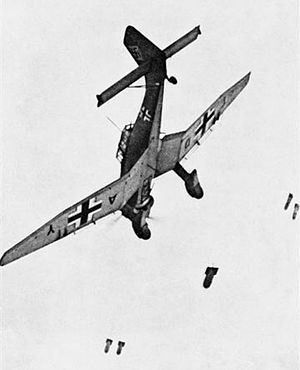
Styrtbombefly
Et tysk styrtbombefly, en Junkers Ju 87 Stuka kaster bomber.
Et styrtbombefly er et bombefly, som dykker direkte ned mod målet for at opnå en bedre præcision ved bombningen og for at gøre det et mindre mål for antiluftskyts. Denne type fly blev fortrinsvis anvendt før og under 2. verdenskrig. Brugen af denne type fly aftog efter afslutningen af 2. verdenskrig.